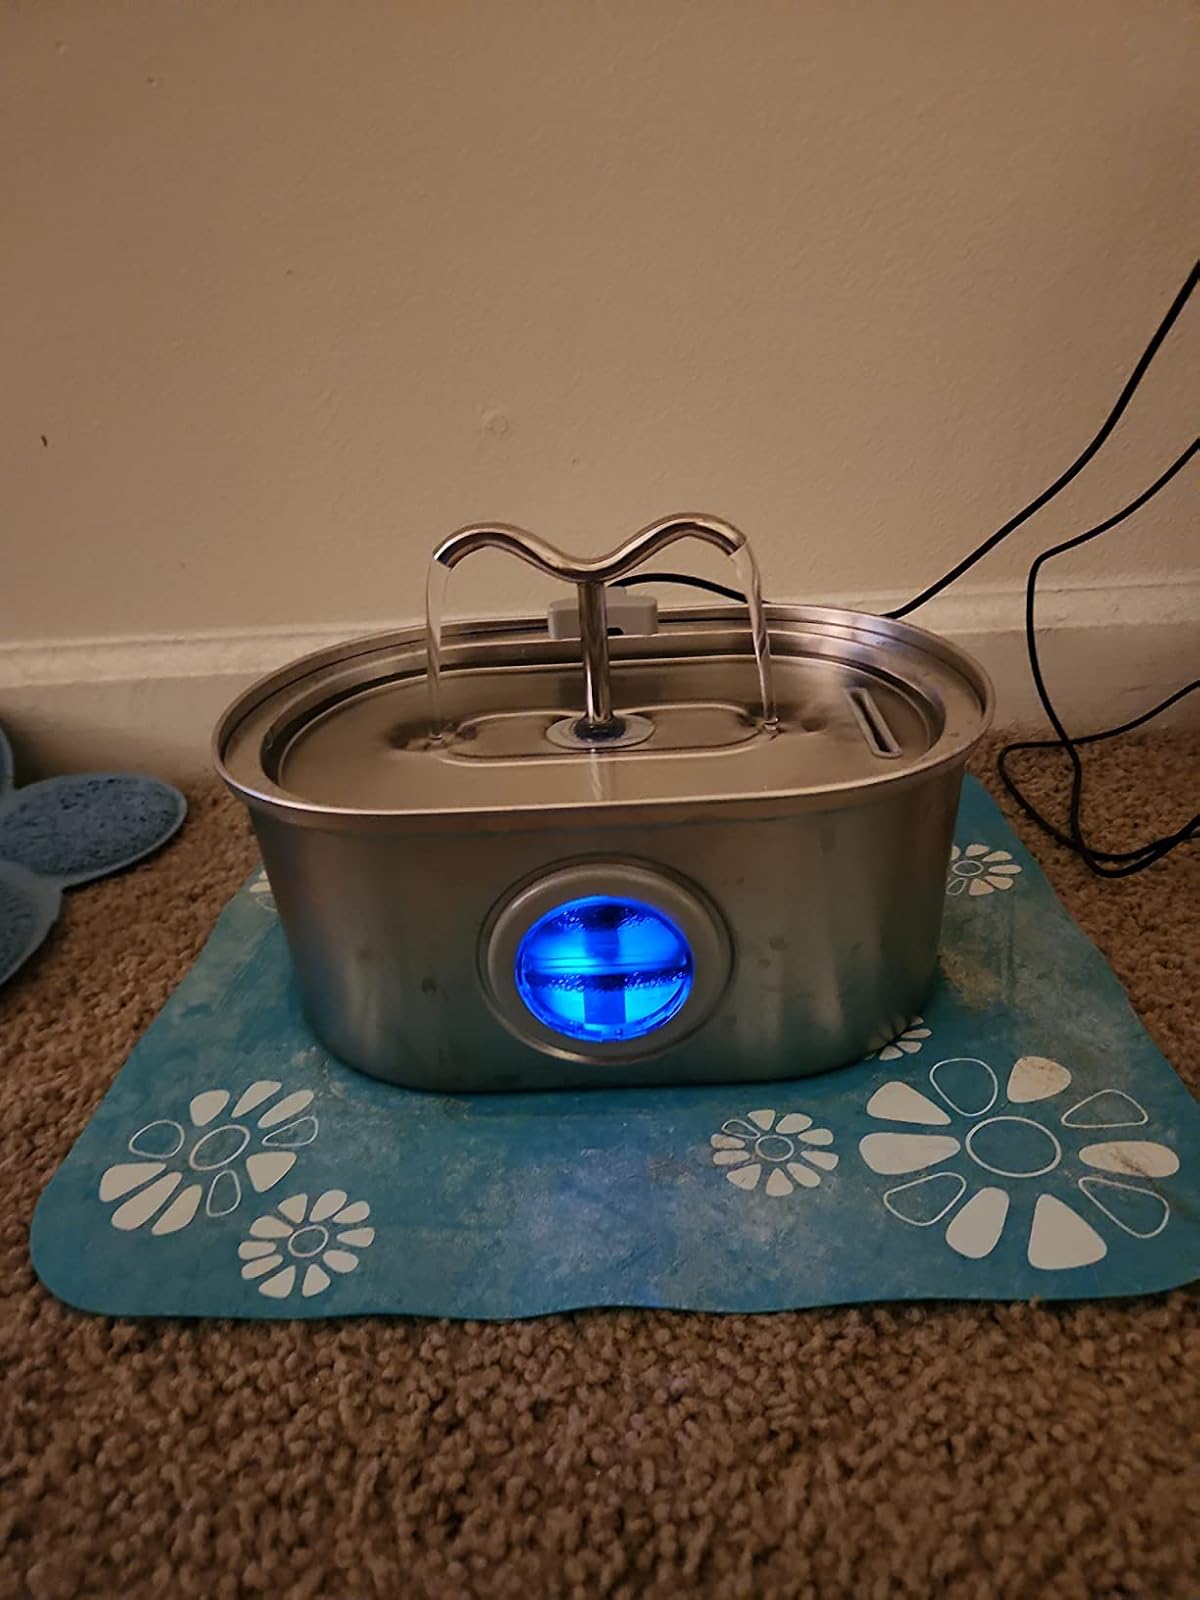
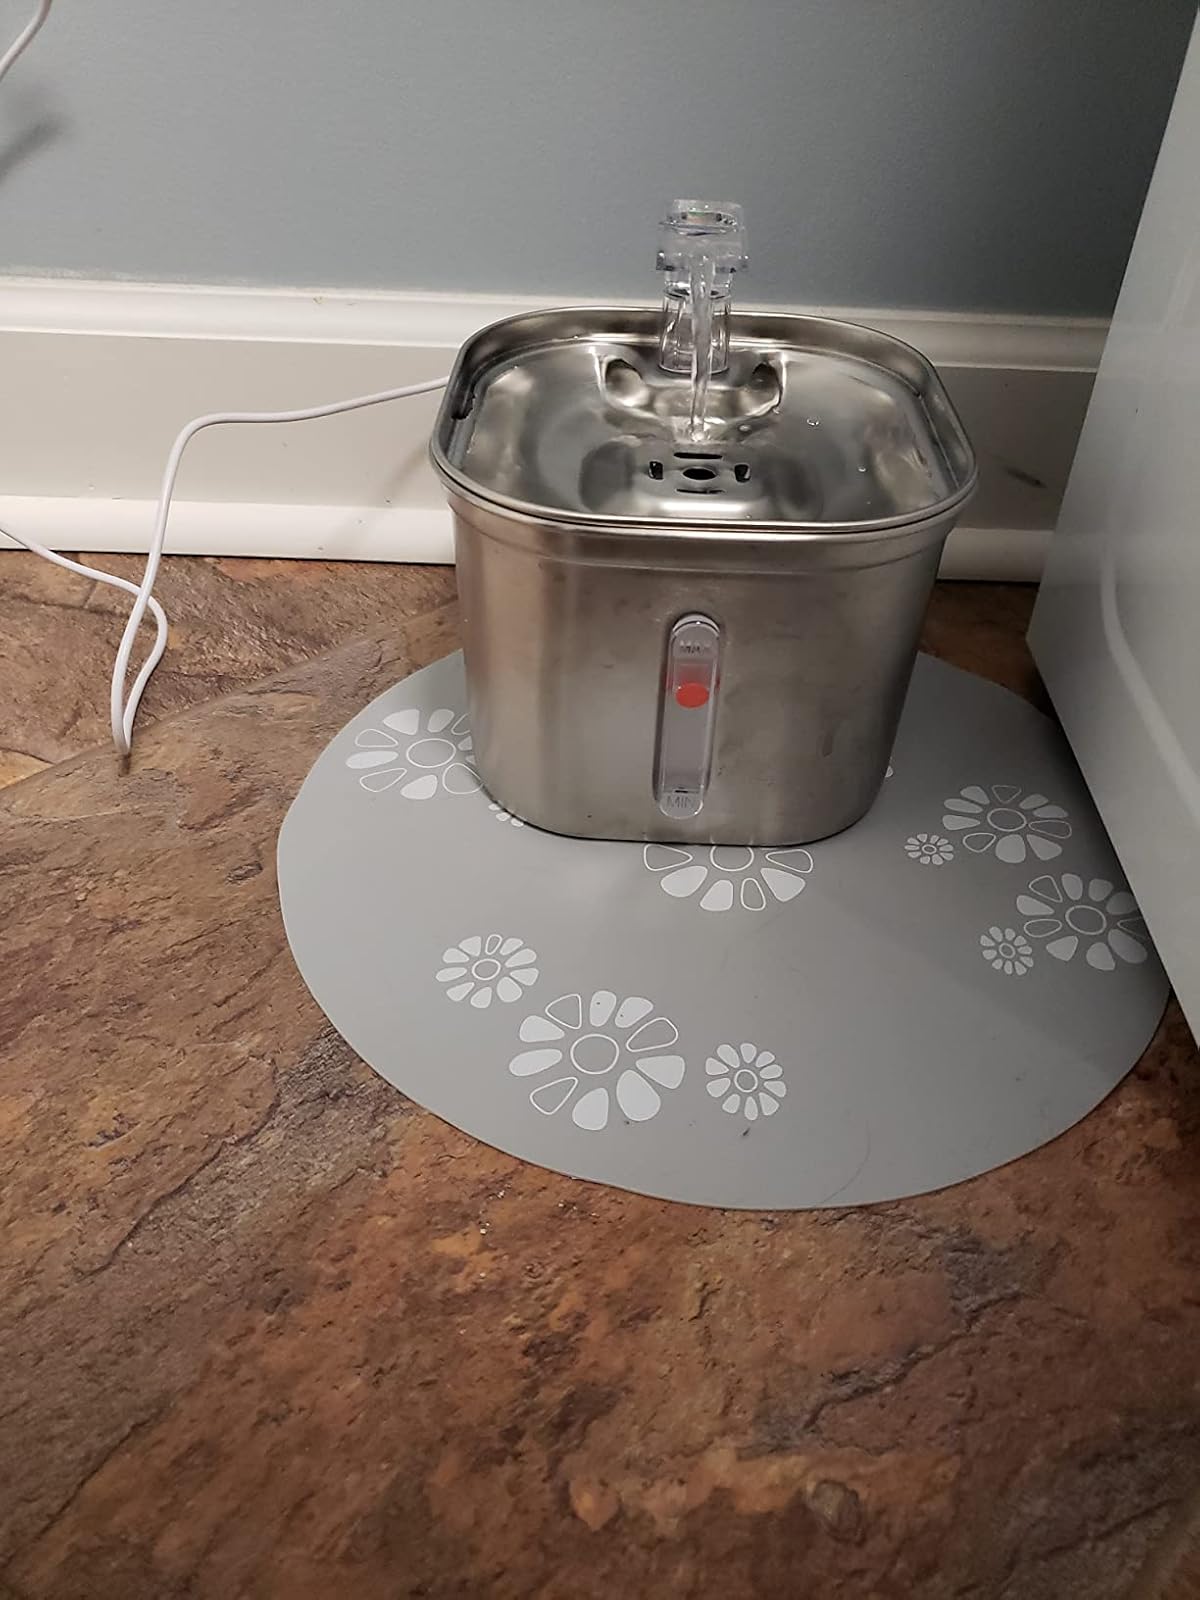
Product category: items_bowl
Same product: no